United Nations' International Day of Persons with Disabilities

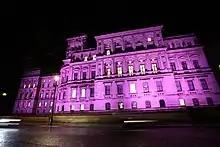
The Foreign, Commonwealth and Development Office in London lit up in purple to mark 2020 International Day of Persons with Disabilities

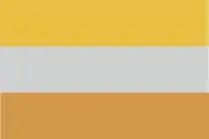
The Disability flag created for this day

International Day of Persons with Disabilities (December 3) is an international observance promoted by the United Nations since 1992. It has been observed with varying degrees of success around the planet. The observance of the Day aims to promote an understanding of disability issues and mobilize support for the dignity, rights and well-being of persons with disabilities. It also seeks to increase awareness of gains to be derived from the integration of persons with disabilities in every aspect of political, social, economic and cultural life. It was originally called "International Day of Disabled Persons" until 2007. Each year the day focuses on a different issue.